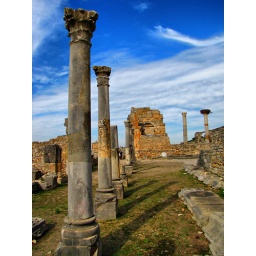
A shot of columns and buildings at the Roman Ruins of Volubilis, in Morocco, North Africa